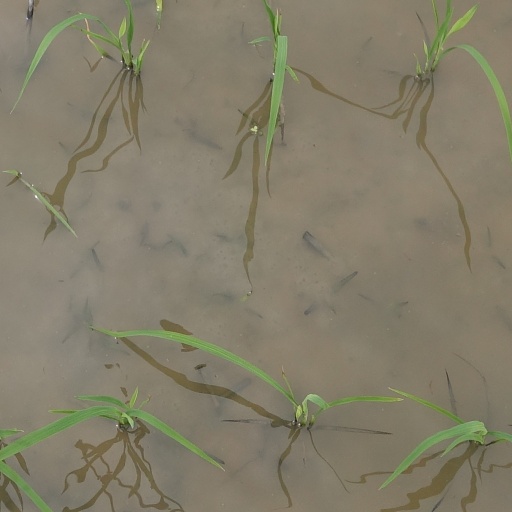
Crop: rice